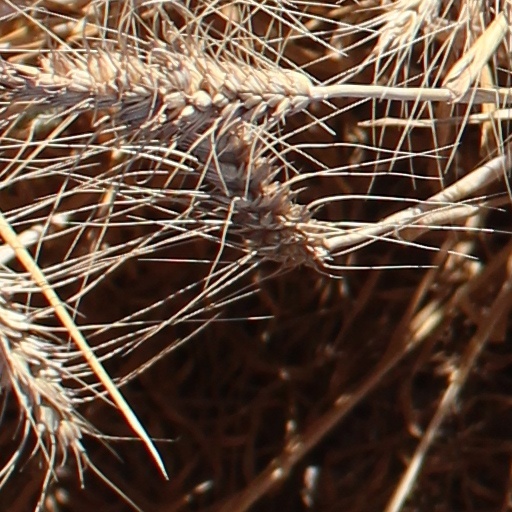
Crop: wheat